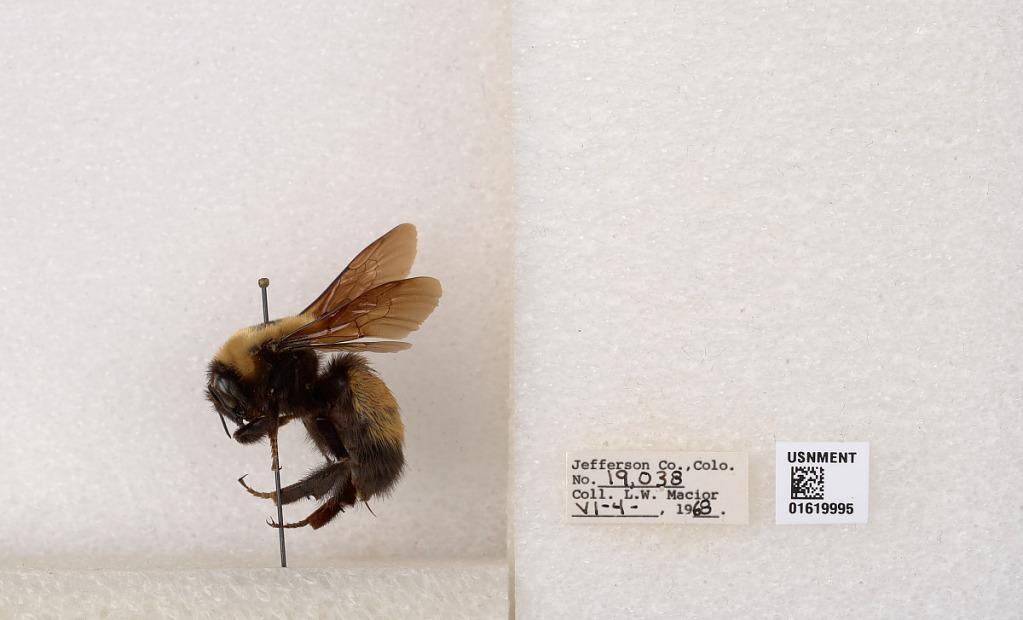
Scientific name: Bombus (Bombus) nevadensis Cresson